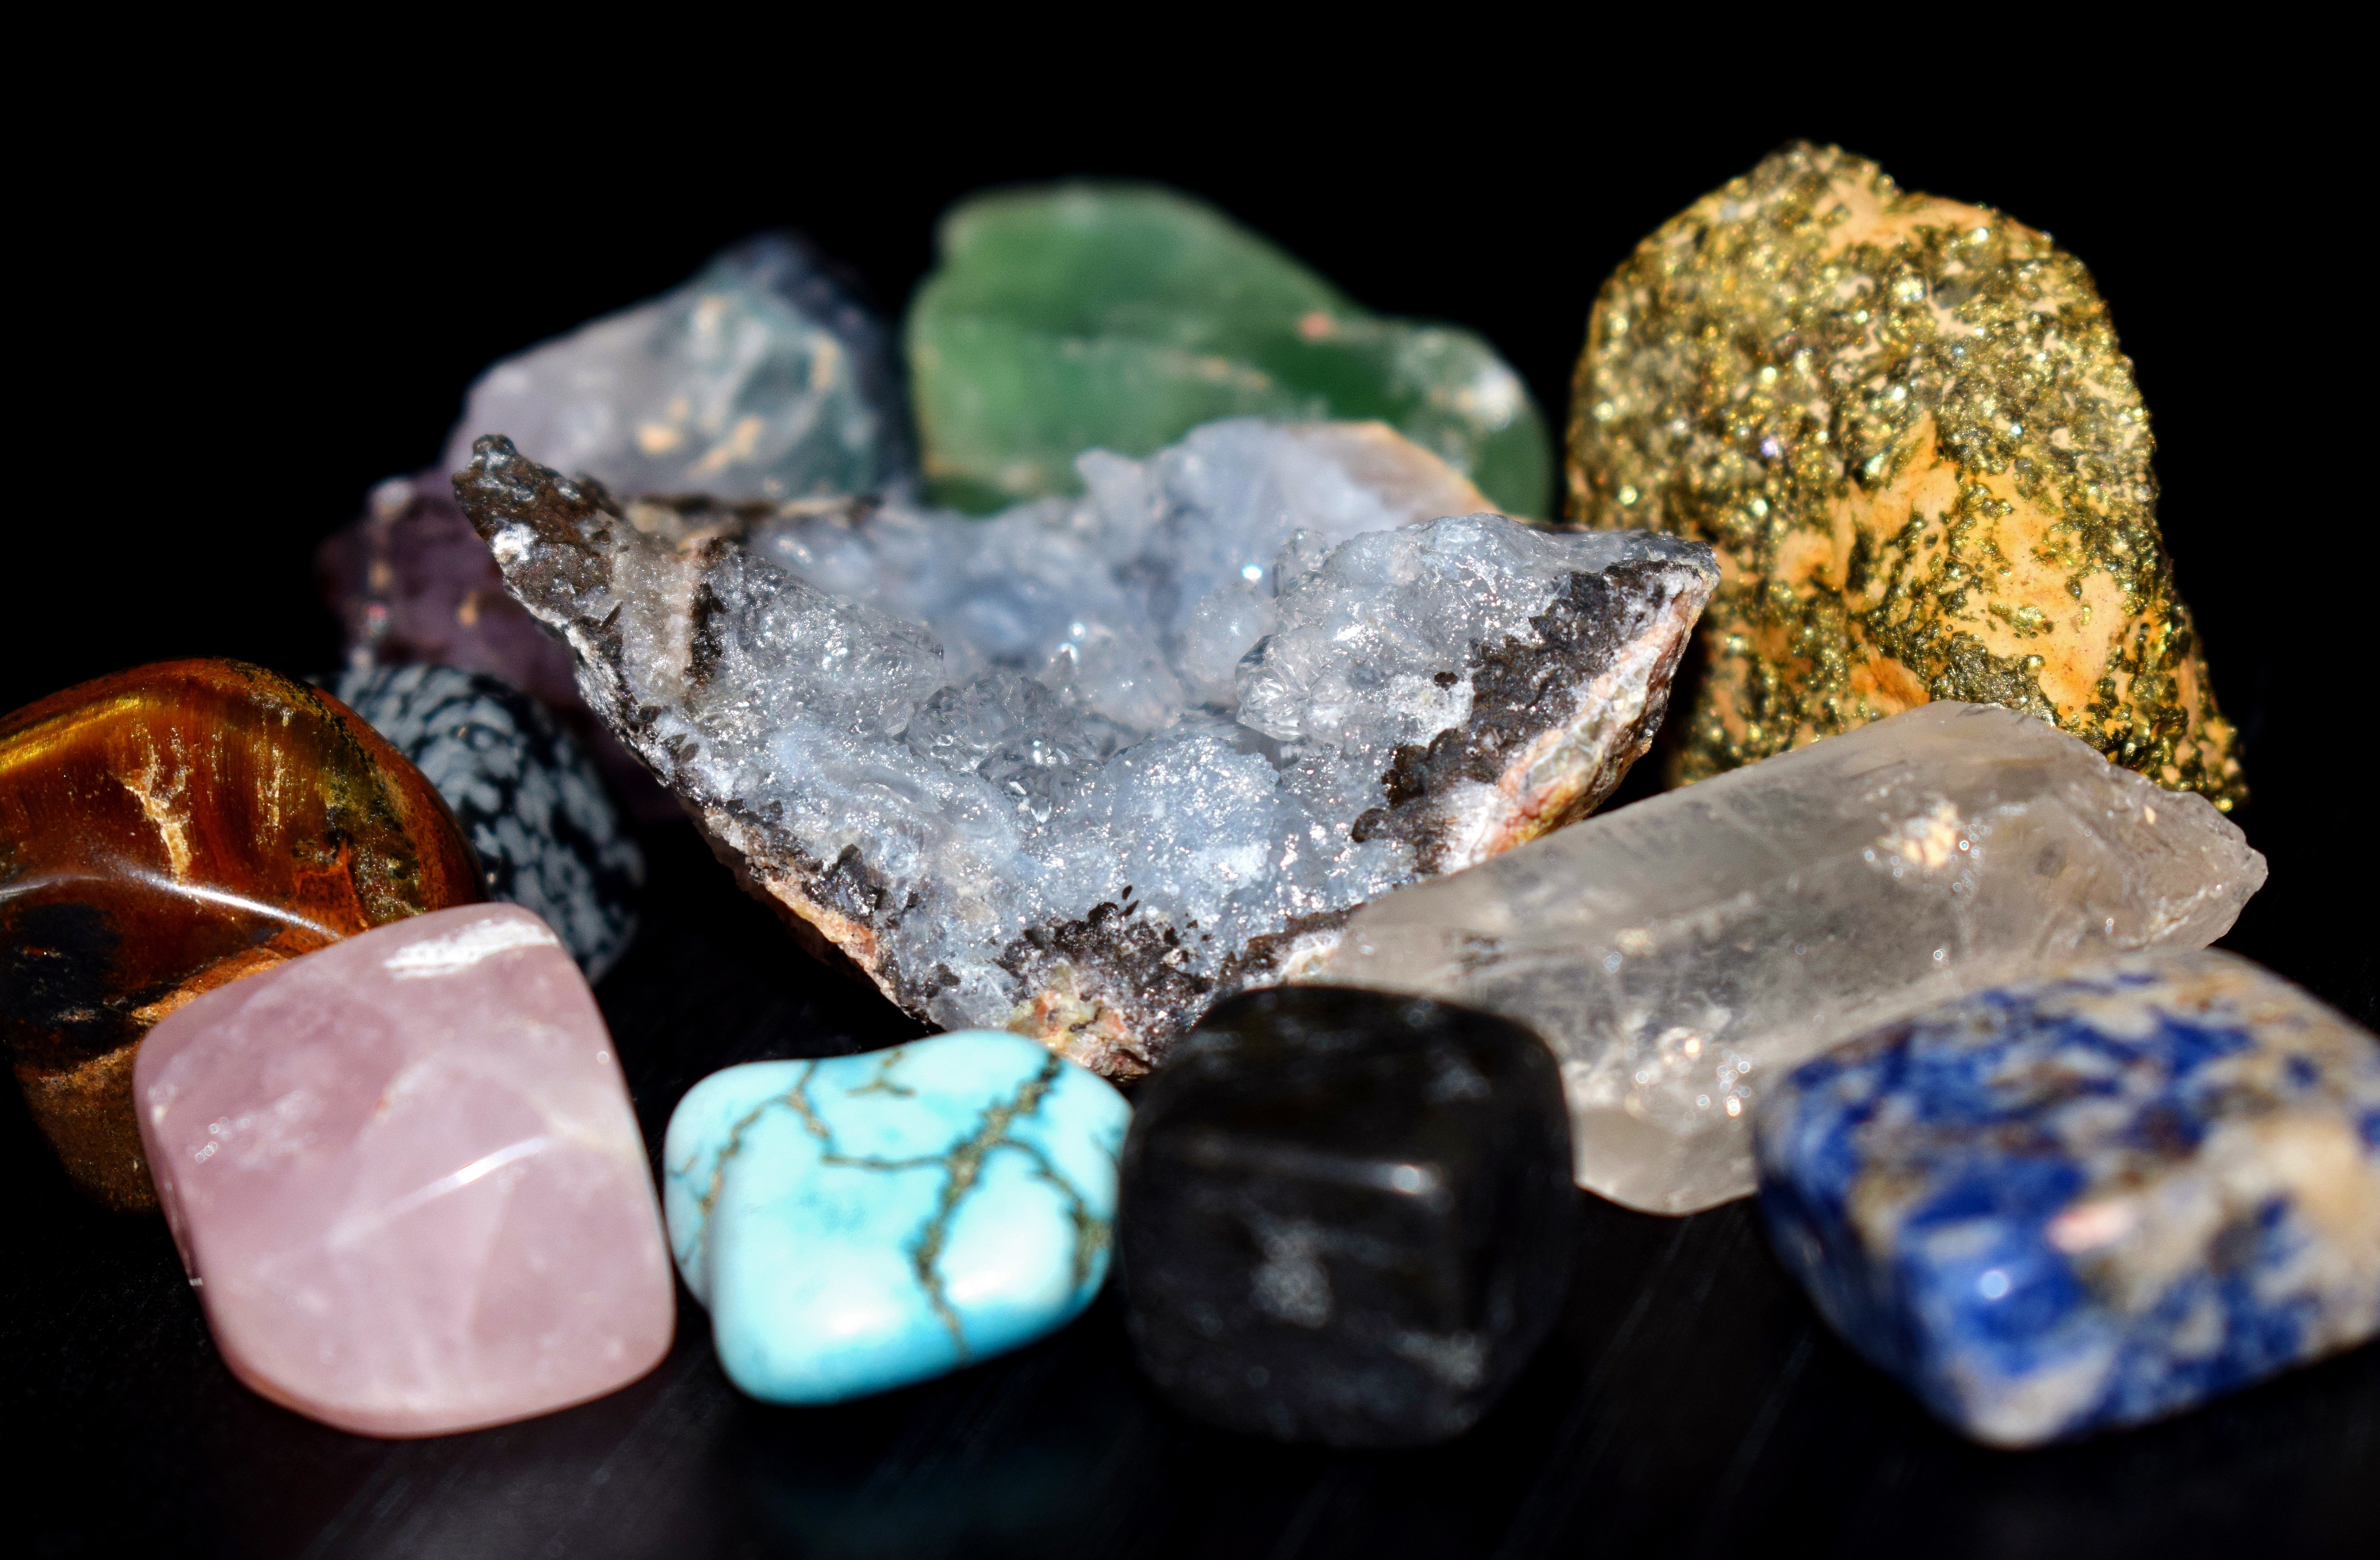
collection, jewellery, stones, turquoise, amethyst, mine, hematite, crystal, pyrite, geode, obsidian, collect, gemstone, mineral, mining, calcite, fluorite, gems, semi precious, rose quartz, gemstones, thunder egg, clear quartz, tiger's eye, snowflake obsidian, fashion accessory